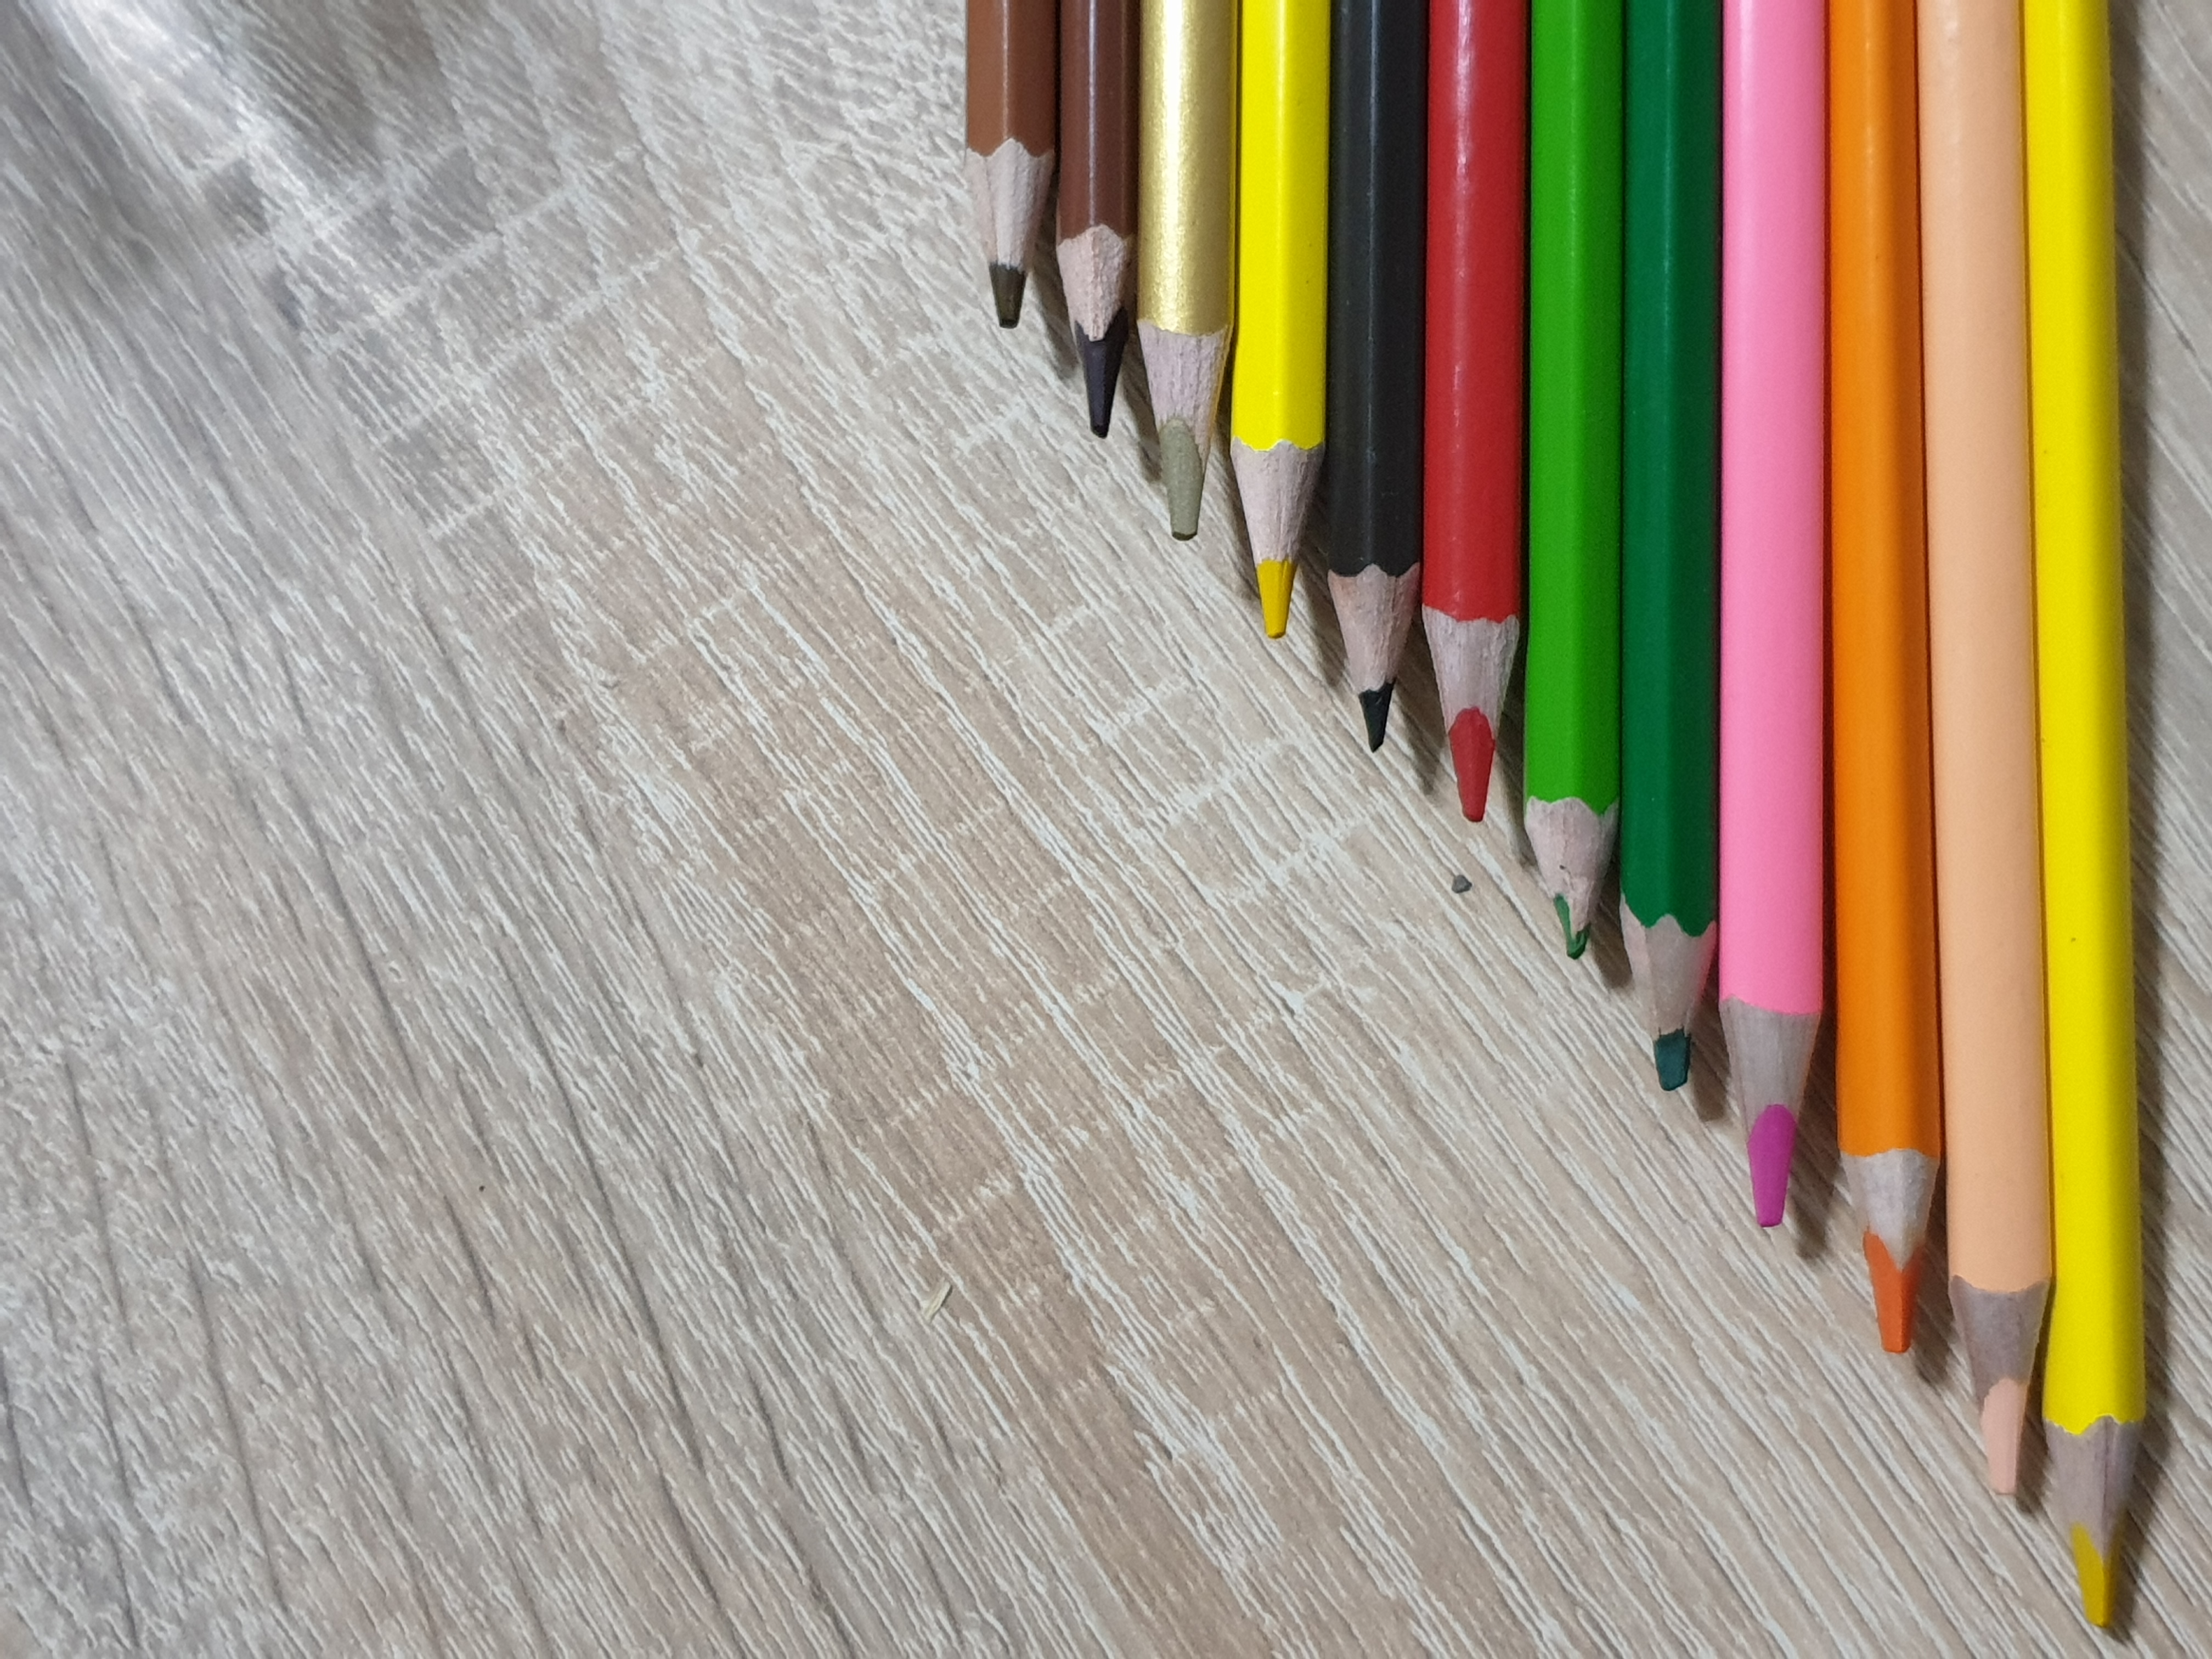
colours, creation, design, desks, desktop, pencils, yellow, red, green, pencil, line, wood, floor, Colorfulness, flooring, writing implement